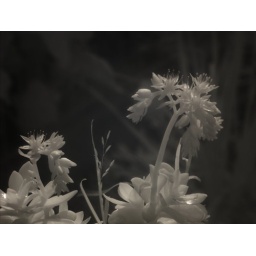
An infrared macro taken in my backgarden. It is a sort of cactus plant with yellow flowers.